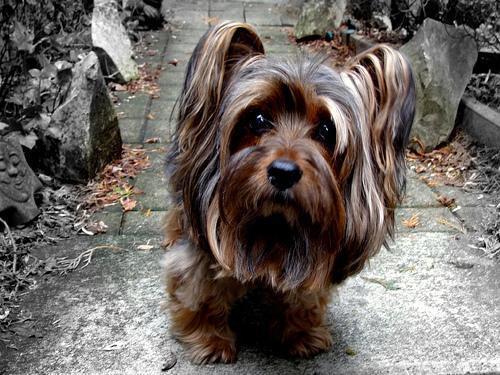
silky_terrier